People and Things

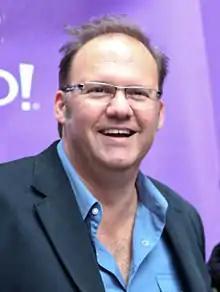
Rob Cavallo came into the production towards its end, subsequently earning himself credit as a producer.

"People and Things" marked the first time the band had worked on an album predominantly as a group effort; the two previous Jack's Mannequin albums were mainly handled by McMahon. By November 2010, the band were in the process of recording 16 or 17 songs, with them planning to revisit the recordings with guitars and vocal overdubs over the next two months. They would later collaborate with Rob Cavallo and Wirt, and also went on to work with Sebastian Steinberg of Soul Coughing, Chris Chaney of Jane's Addiction, and Tim Pierce, and Patrick Warren. When production was winding down in January 2011, Cavallo "saved the day in a lot of ways", according to McMahon. Once McMahon gave his record label Sire Records the recordings, he felt a track was missing. Cavallo asked McMahon if he had another song to record; McMahon, who had a number of tracks ready, showed him "Release Me". The song was recorded in two days with people from the sessions, while the piano part was recorded at Capitol Studios. The final recordings were credited to being produced by Scott (on all tracks except "Release Me"), Cavallo (all tracks except "Restless Dream"), and McMahon, with Anderson and McMillan serving as co-producers on all tracks except "Release Me". Production of the song was credited to Cavallo and McMahon.